RMS Segwun

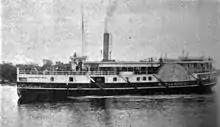
"SS Nipissing" circa 1893, launched 1887, rebuilt in 1924 as the RMS "Segwun"

RMS "Segwun" is the oldest operating steam driven vessel in North America, built in 1887 as "Nipissing" to cruise the Muskoka Lakes in the Muskoka, Ontario, Canada, a resort area with many lakes and rivers. Early in the 20th century, Muskoka was poorly served by roads. Vacationers were transported to lodges, or private cottages, via a fleet of steamships. "Segwun" is the oldest of only three ships in the world still carrying the status of Royal Mail Ship, and the only steamer.